1205

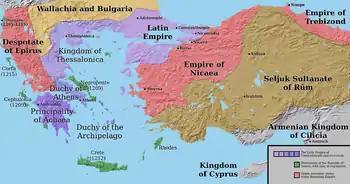
The Latin Empire (purple) and partition of the Byzantine Empire (c. 1205).

Year 1205 (MCCV) was a common year starting on Saturday of the Julian calendar.